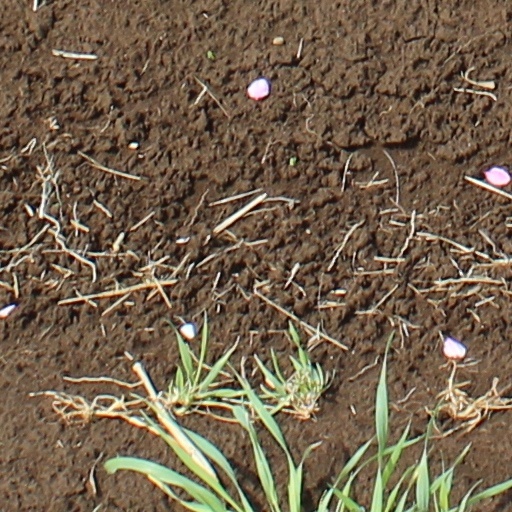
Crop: wheat